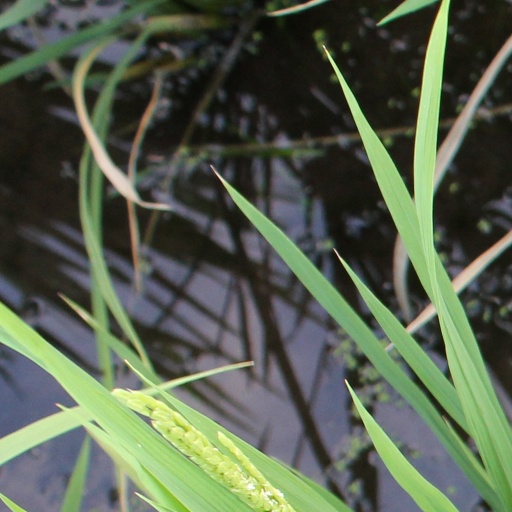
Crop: rice